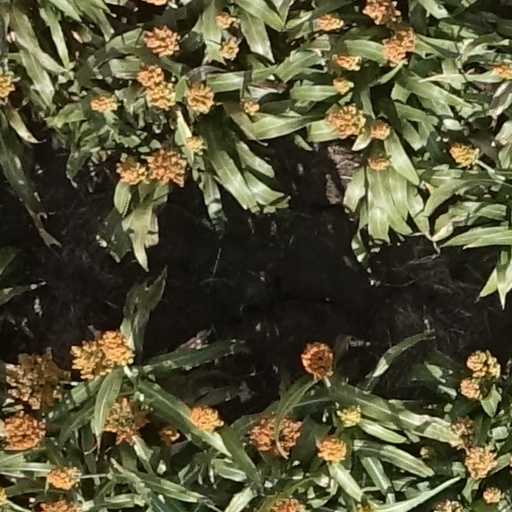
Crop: sorghum